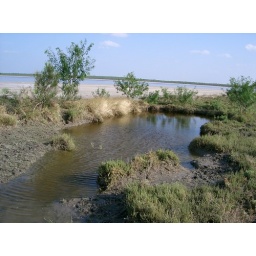
This water hole had semi sweet water in it and served as an oasis for many animals